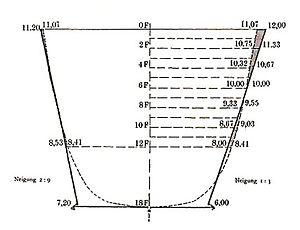
étude d'une clepsydre égyptienne
L'horloge hydraulique antique est une horloge hydraulique qui, par définition, est tributaire de « l'invention des heures » datant du Vᵉ siècle avant notre ère.
Les heures archaïques sont des essais de division du jour dans les civilisations de la Haute-Antiquité.